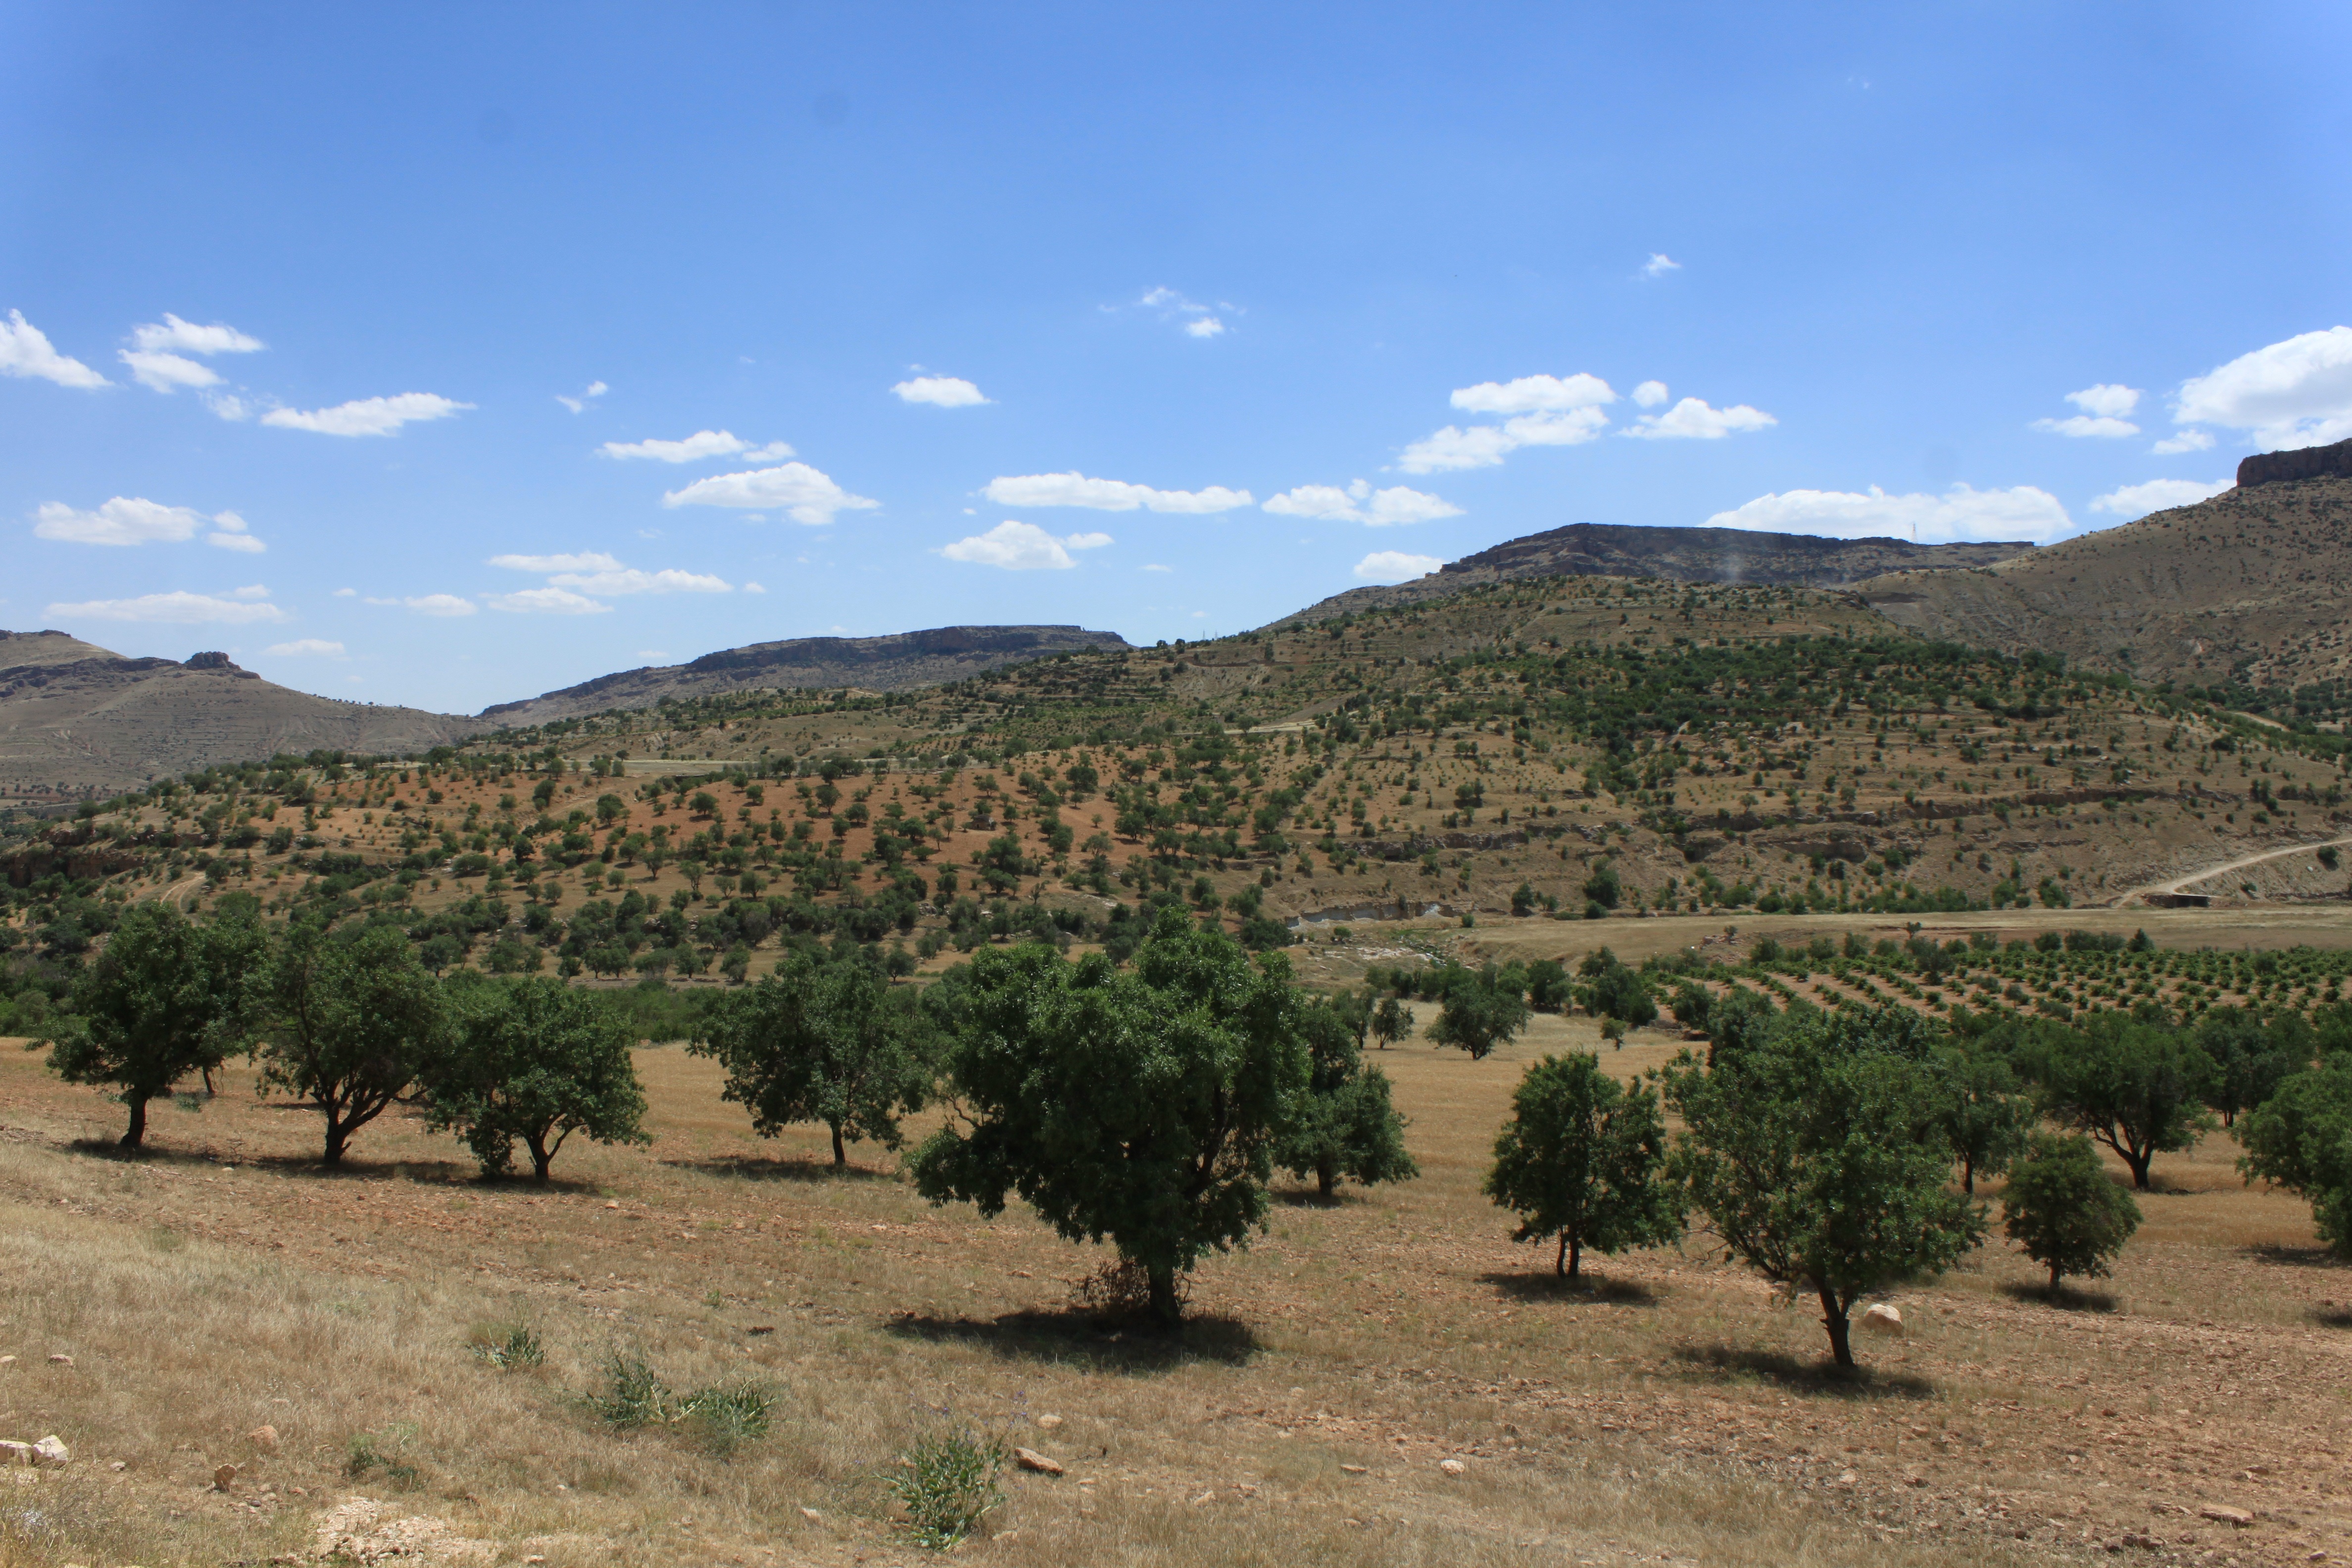
landscape, tree, nature, cloud, field, hill, valley, ranch, soil, agriculture, plain, grassland, turkey, plateau, ecosystem, wadi, rural area, natural turkey, natural environment, mardin